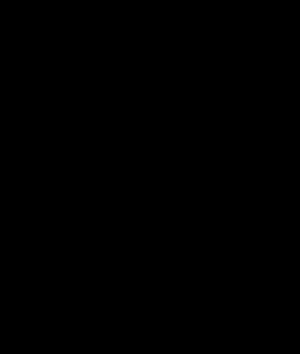
Le papyrus Edwin Smith est le plus ancien document connu traitant de chirurgie, Il fut rédigé, ou plus probablement recopié, vers 1500 avant notre ère, sous les XVIᵉ et XVIIᵉ dynasties, à la Deuxième Période intermédiaire de l’Égypte antique. Il s'agit principalement d'un traité de chirurgie de guerre décrivant quarante-huit sortes de blessures, fractures, luxations ou tumeurs et leur traitement.